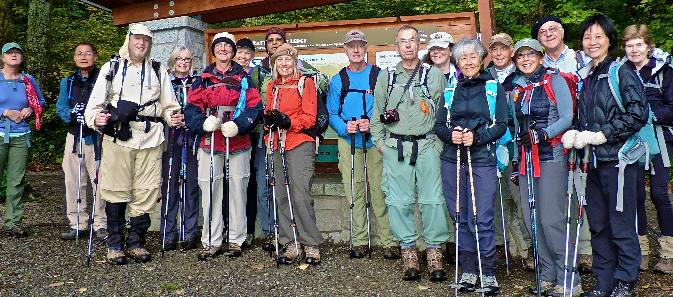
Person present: Yes